Mark Oliphant

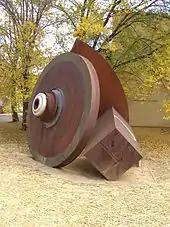
The remains of the 500 MJ generator at the Australian National University

Oliphant was an advocate of nuclear weapons research. He served on the post-war Technical Committee that advised the British government on nuclear weapons, and publicly declared that Britain needed to develop its own nuclear weapons independent of the United States to "avoid the danger of becoming a lesser power".